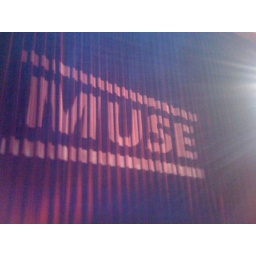
The red curtain over tomorrow's show